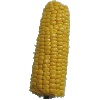
Label: Corn 1